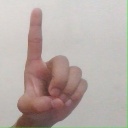
अक्षर: ड